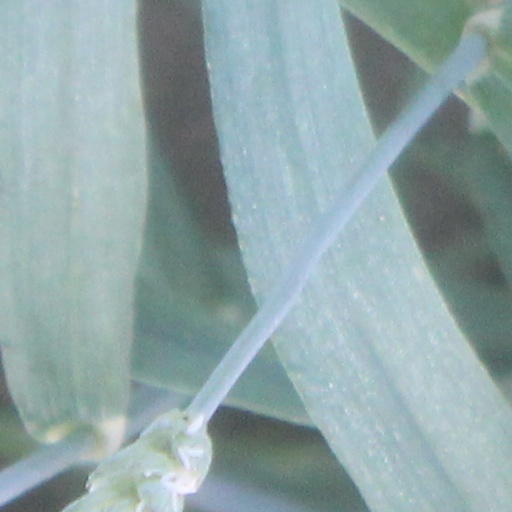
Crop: wheat